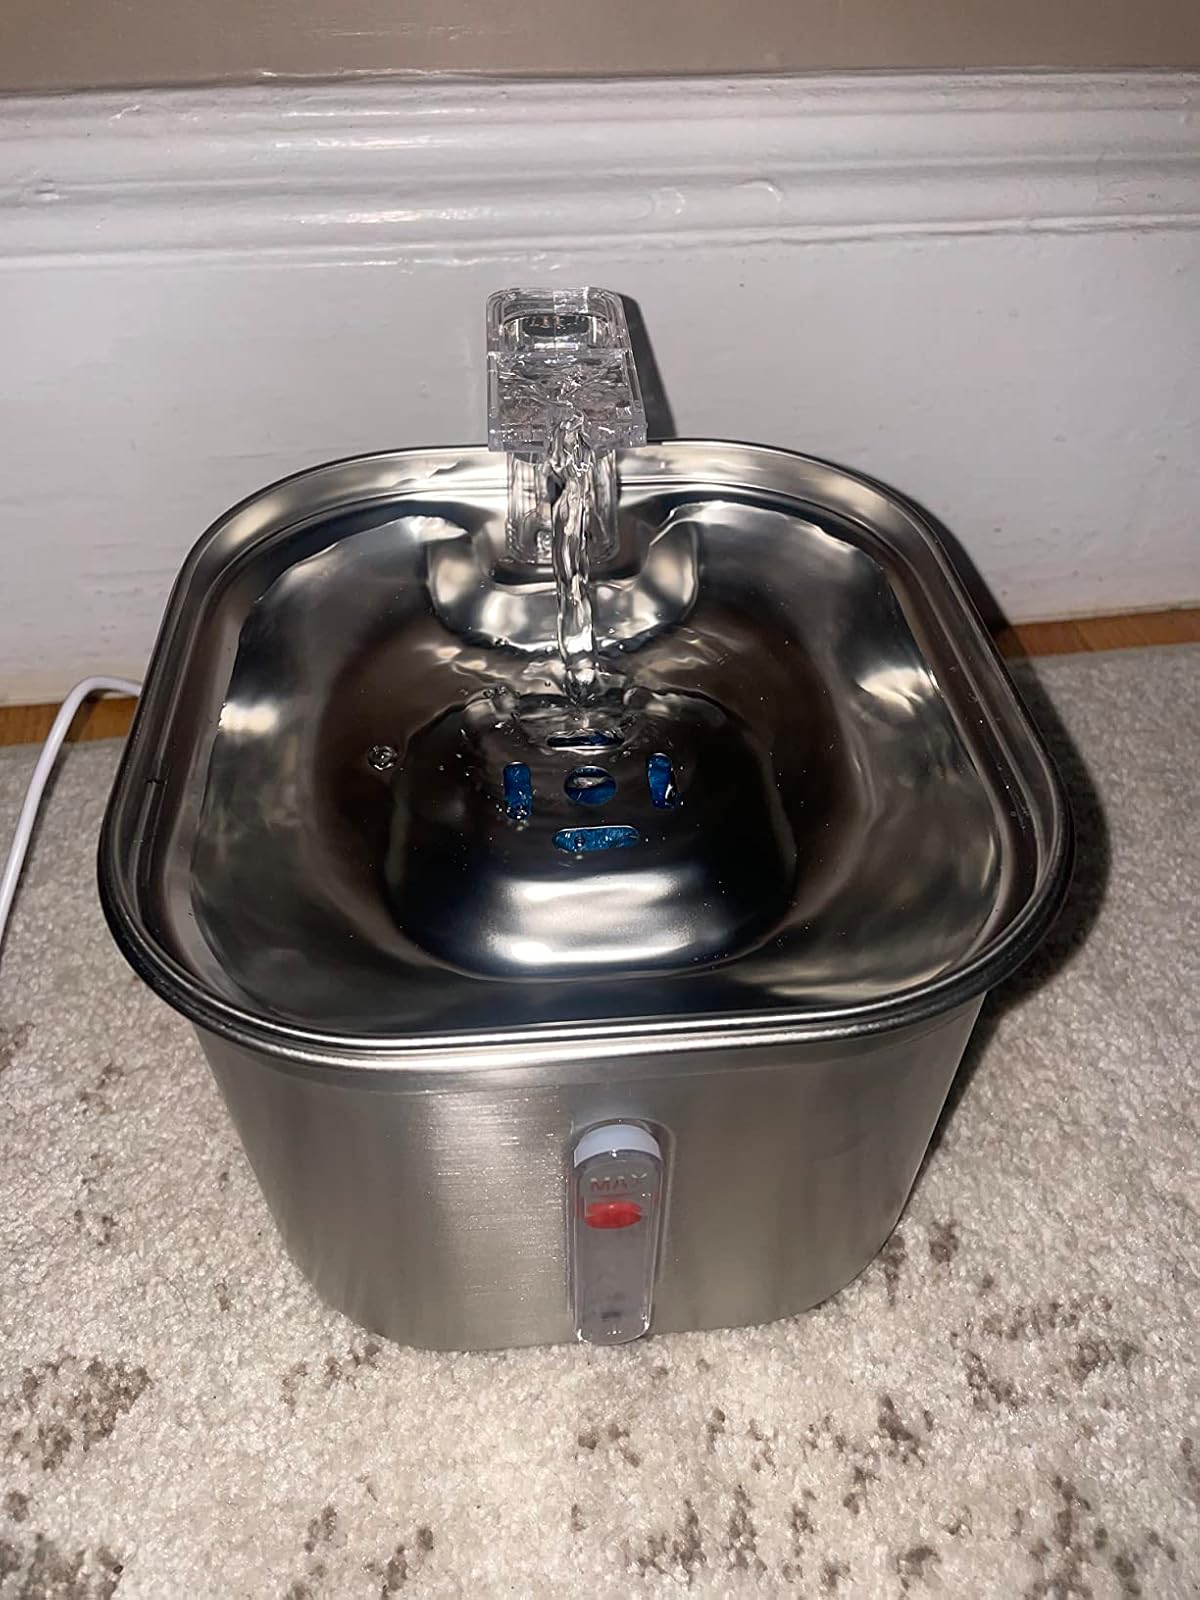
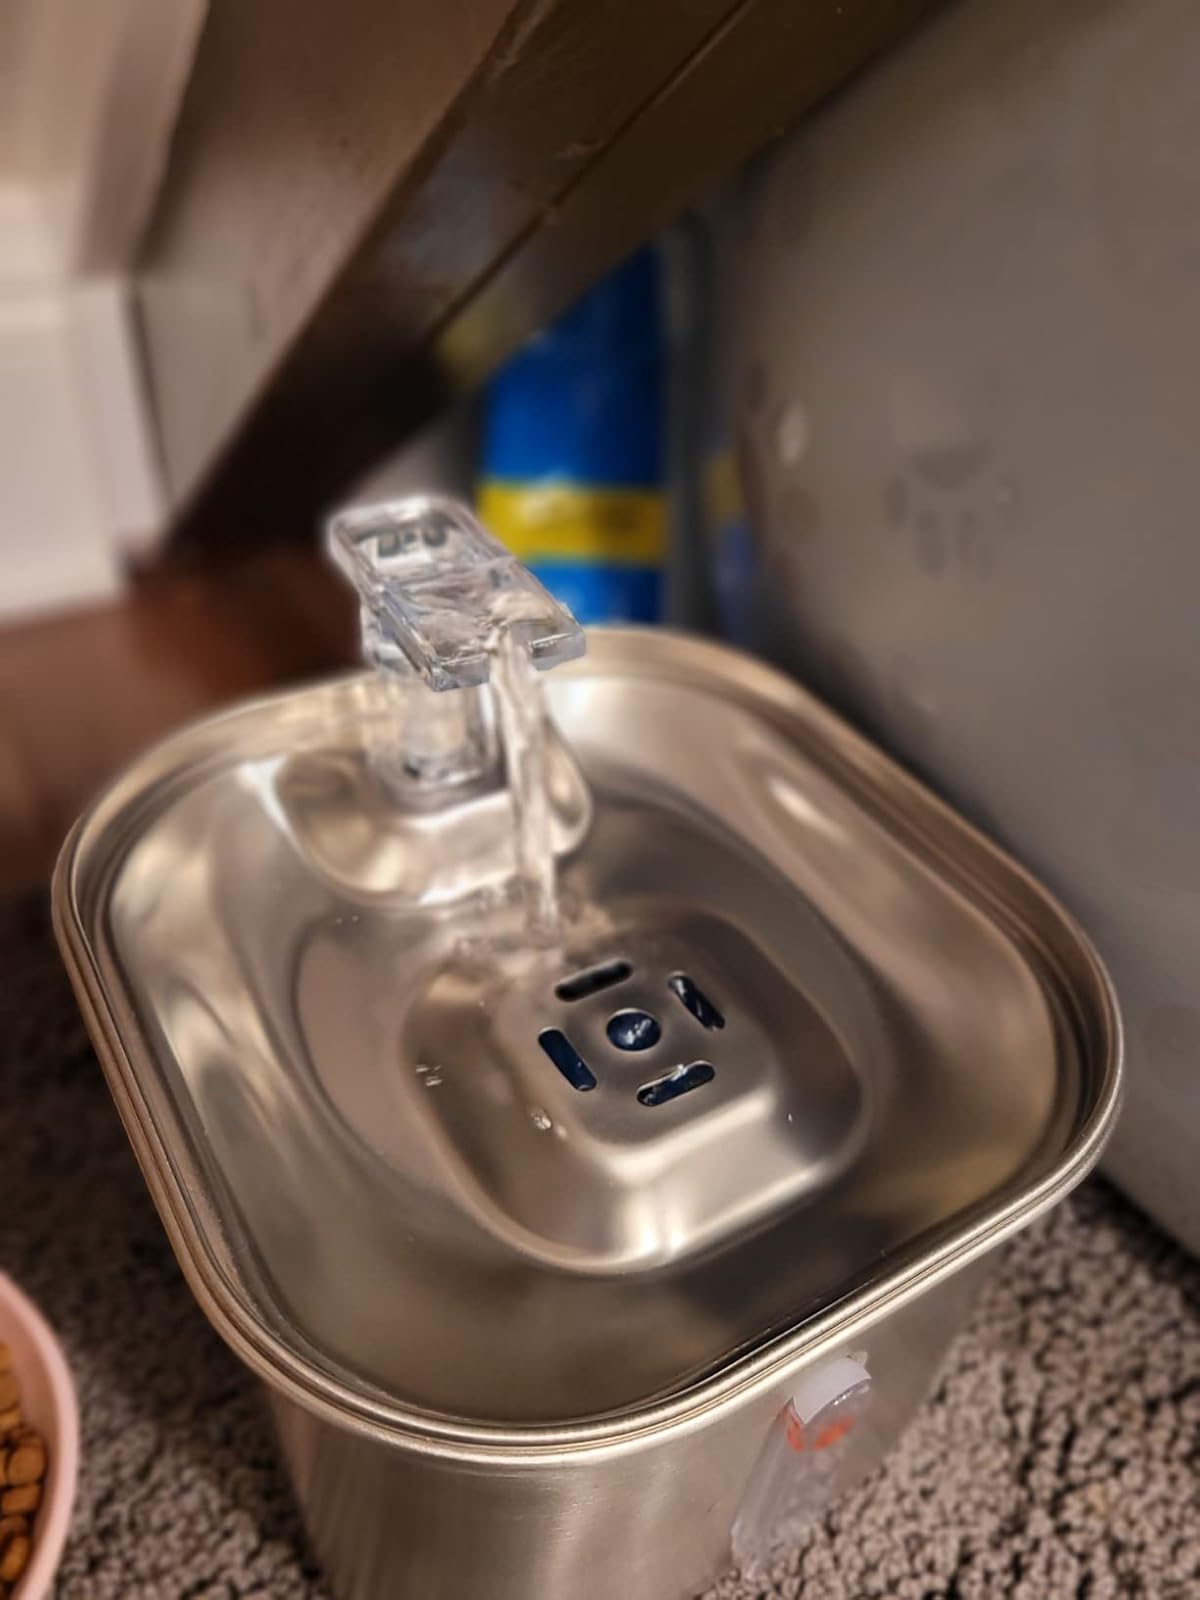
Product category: items_bowl
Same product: yes